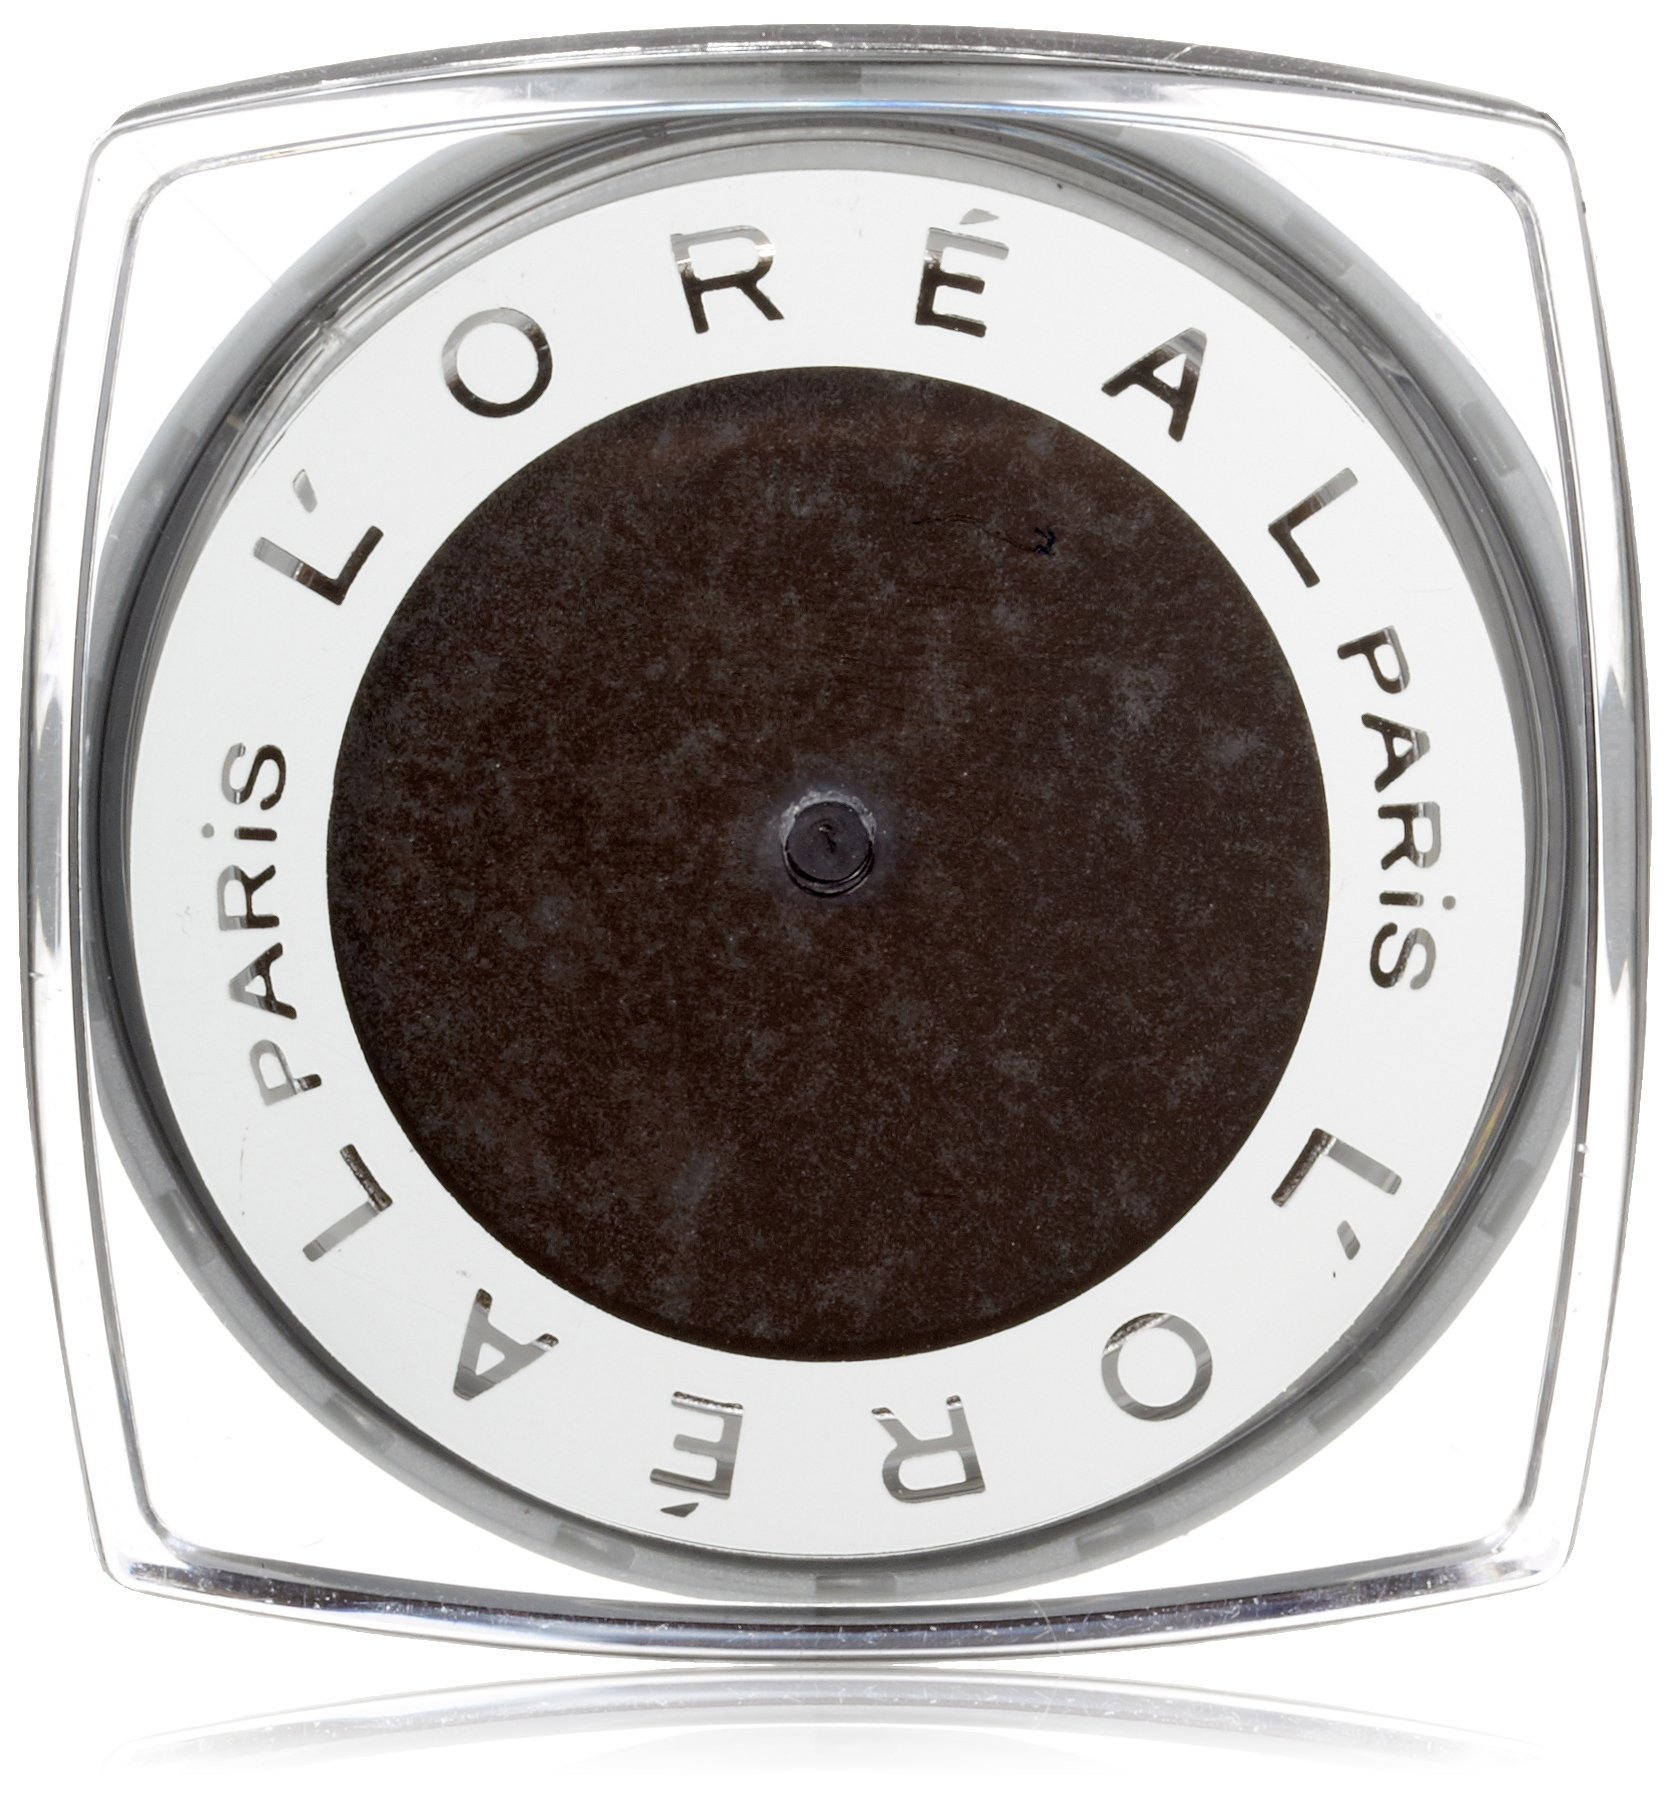
Item Name: L'Oréal Paris Infallible 24HR Shadow, Continuous Cocoa, 0.12 oz.
Bullet Point 1: Intense maximized color
Bullet Point 2: Luxurious powder-cream texture
Bullet Point 3: 24HR long lasting hold
Bullet Point 4: Waterproof, crease and fade resistant
Value: 1.0
Unit: Count

Price: 29.99